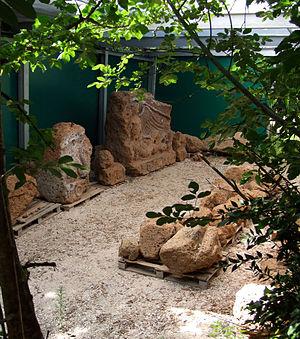
Chantier de fouilles sur le site de l'Area archeologica de Sovana 'Toscane)
L'Area Archeologica di Sovana est un site archéologique étrusque près de la ville de Sovana, dans la province de Grosseto, dans le sud de la Toscane.